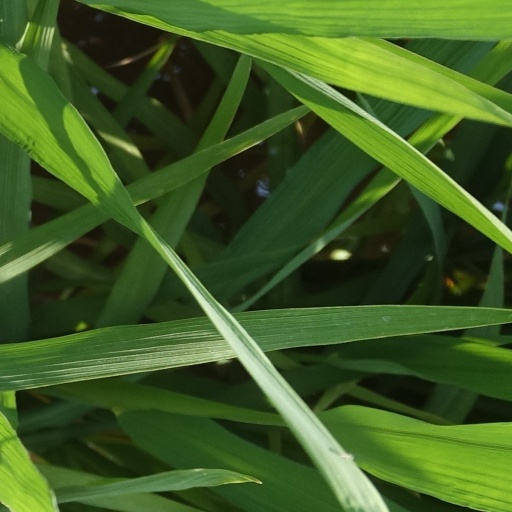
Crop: rice